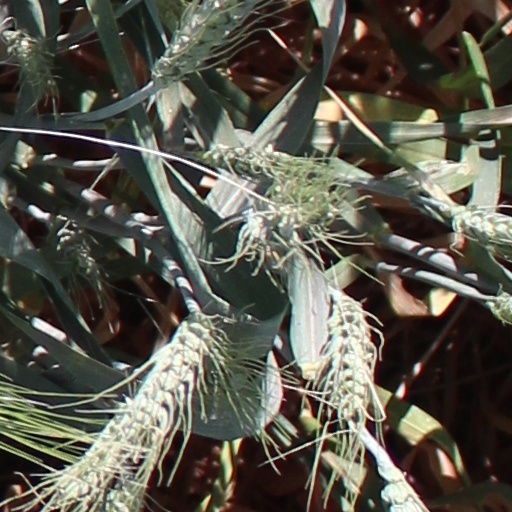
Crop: wheat